Battle of Taierzhuang

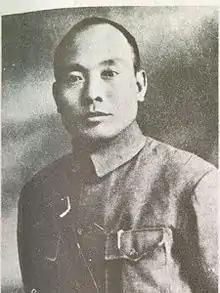
General Tang Enbo

Sheng Cheng, based on the battle memories of General Chi Fengcheng, described the fighting: "We had a battle for the little lanes [of the town], and unprecedently, not just streets and lanes, but even courtyards and houses. Neither side was willing to budge. Sometimes we'd capture a house, and dig a hole in the wall to approach the enemy. Sometimes the enemy would be digging a hole in the same wall at the same time. Sometimes we faced each other with hand grenades - or we might even bite each other. Or when we could hear that the enemy was in the house, then we'd climb the roof and drop bombs inside - and kill them all." On March 31, General Sun Lianzhong arrived to take command of the 2nd Army Group. A Japanese attack later that day was repulsed, but a Chinese counterattack was also fought to a halt.